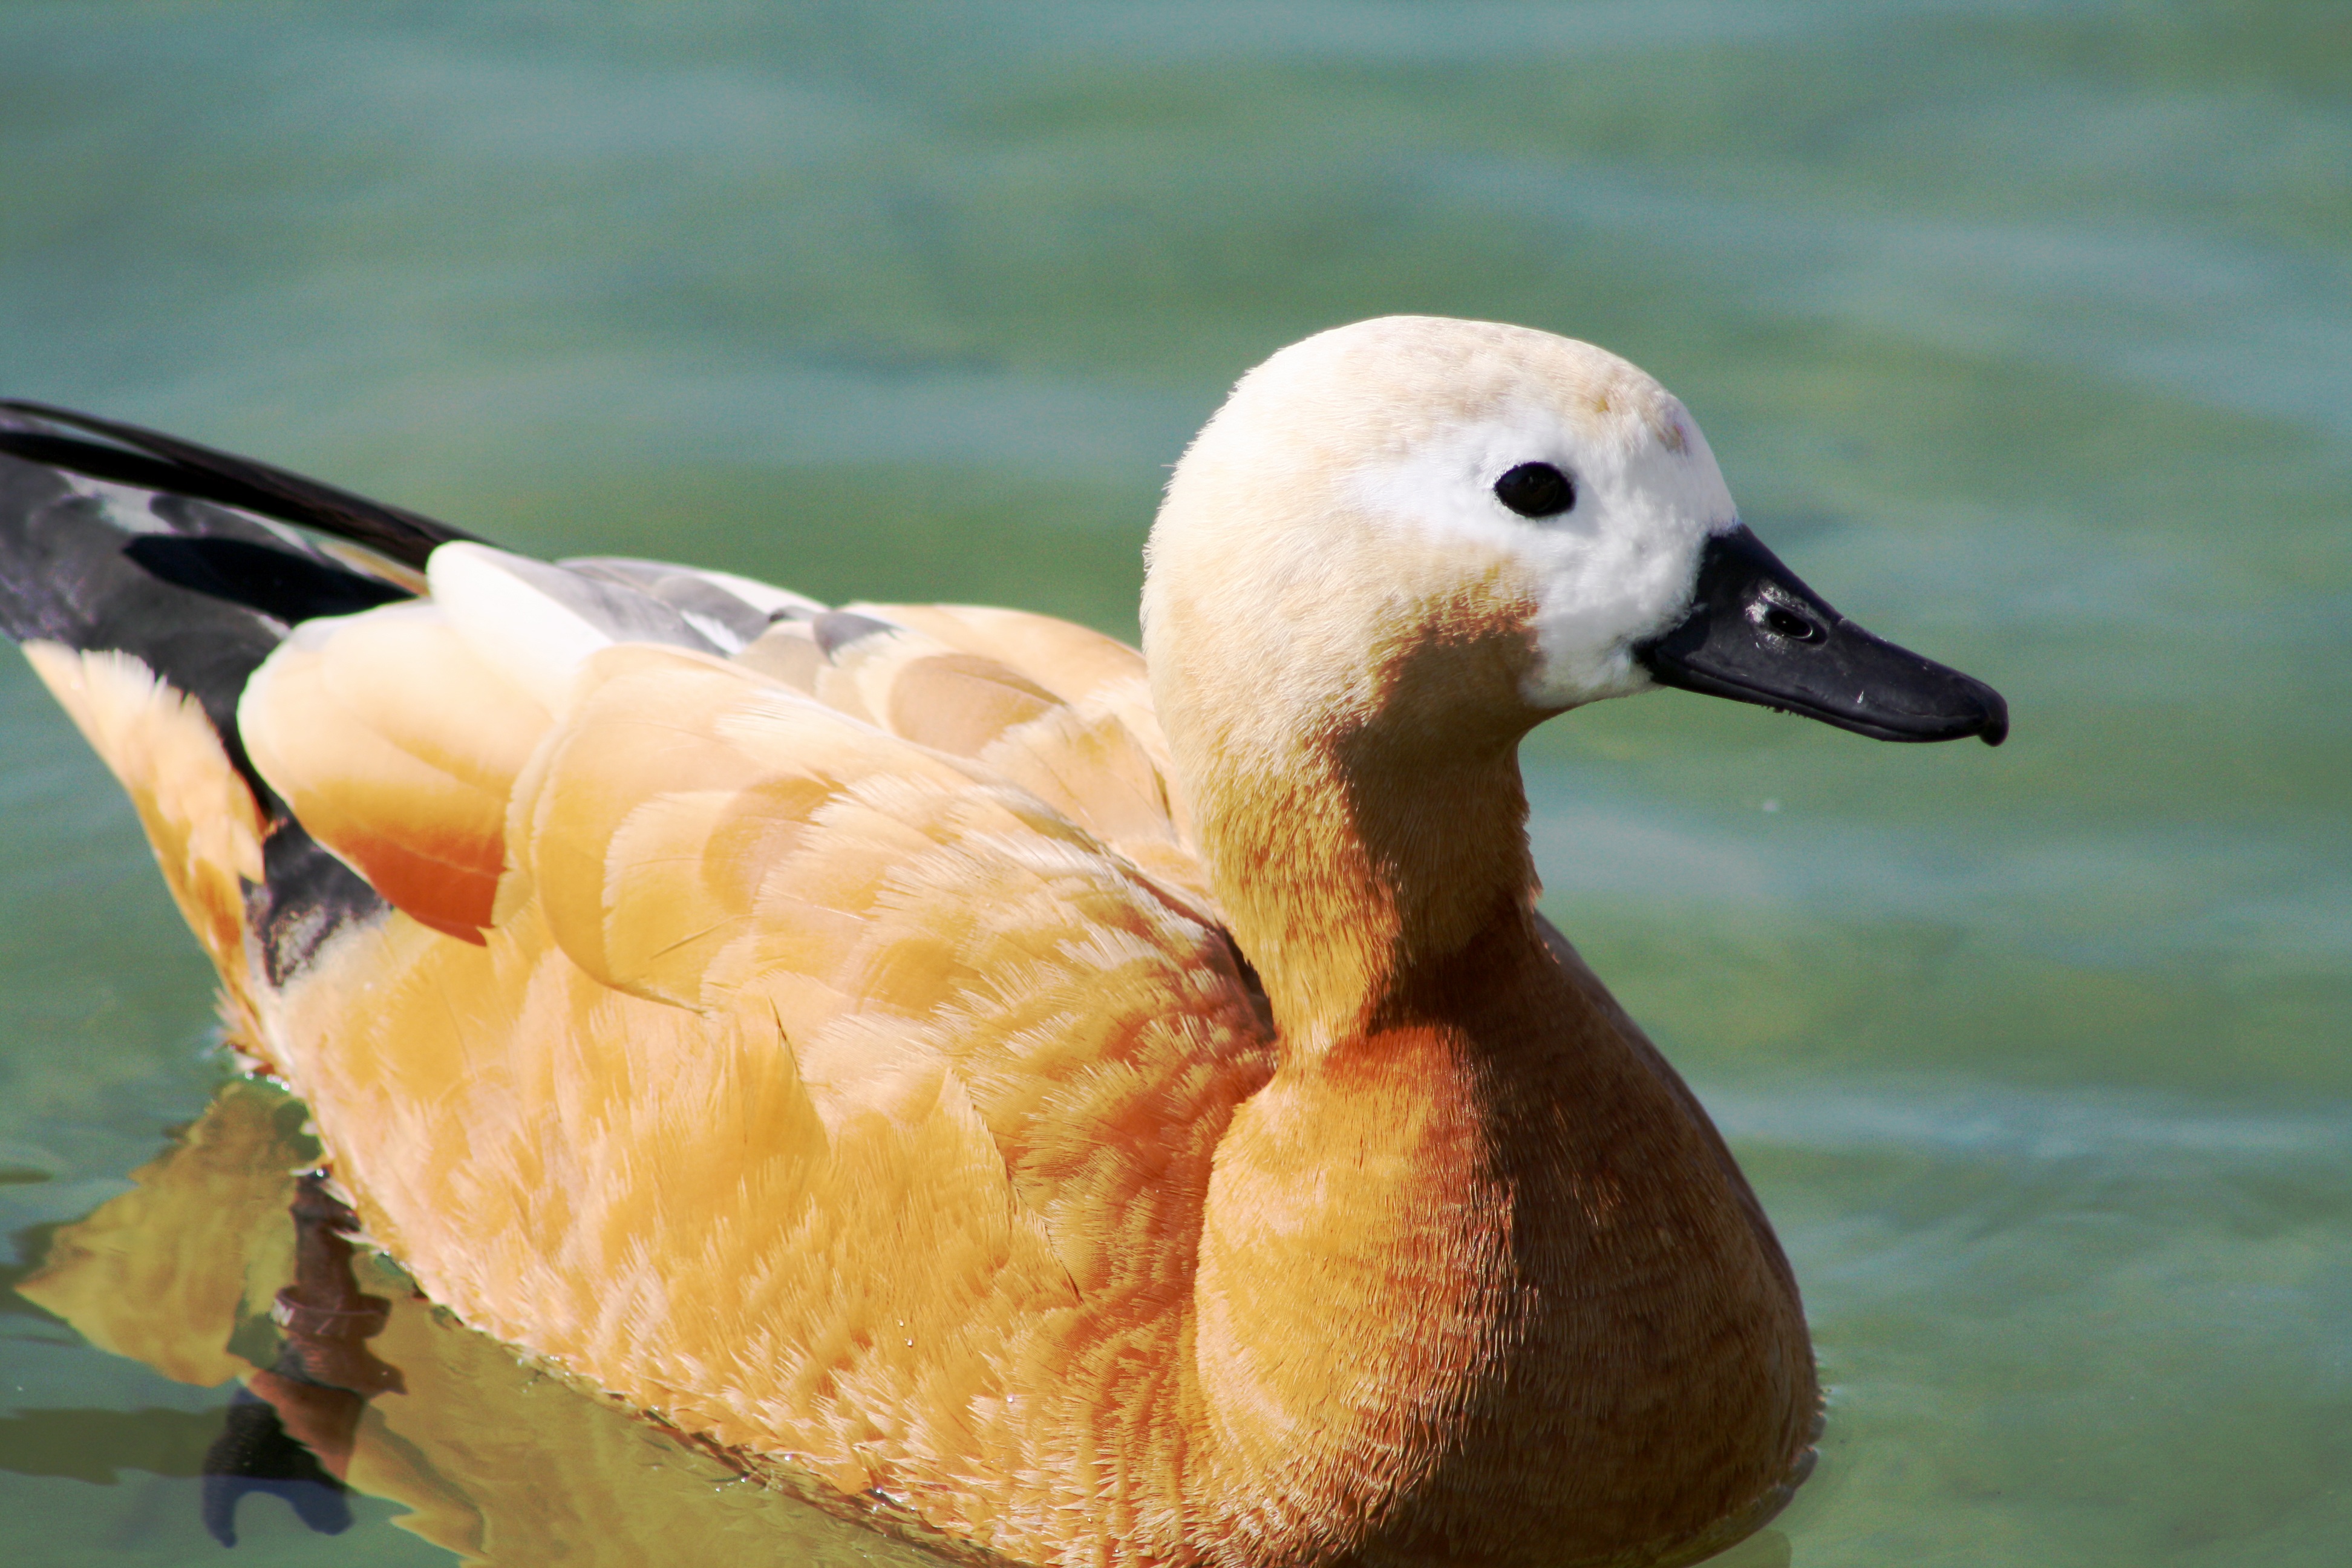
water, nature, bird, wing, pond, wildlife, beak, fauna, swimming, water animal, duck, vertebrate, waterfowl, water bird, mallard, canard, ducks geese and swans